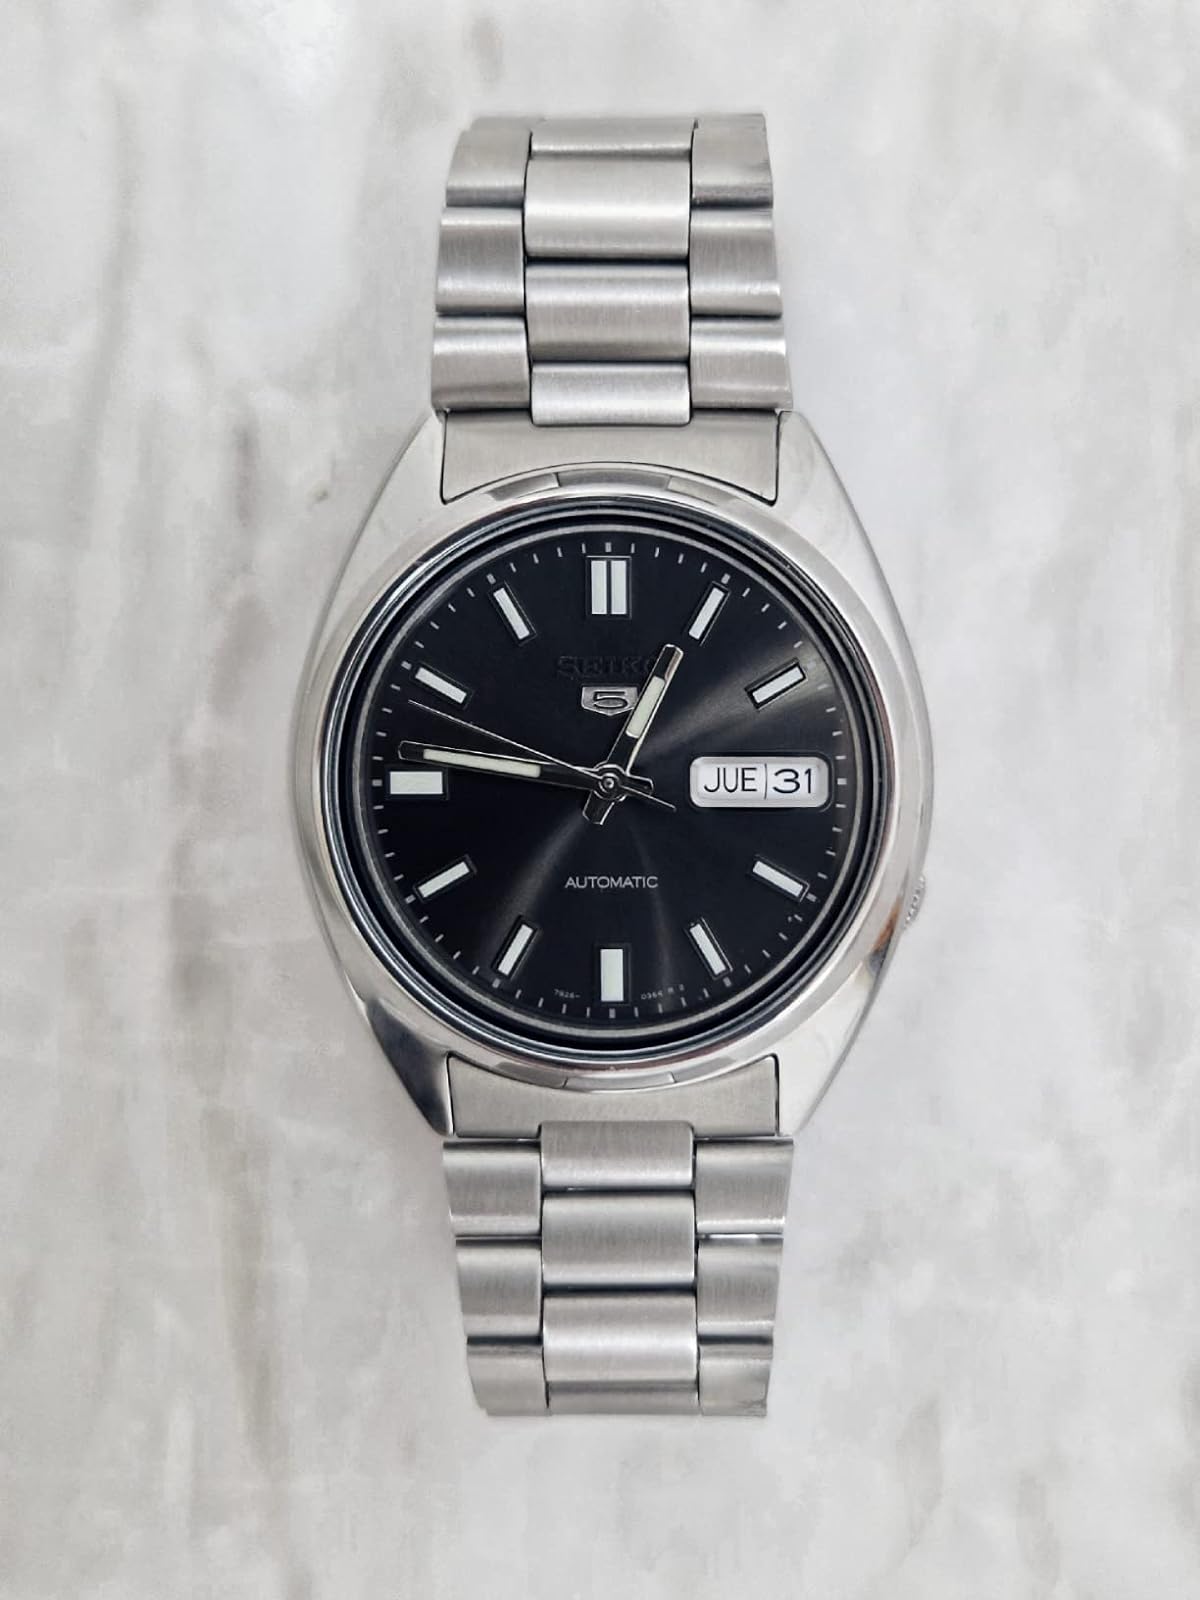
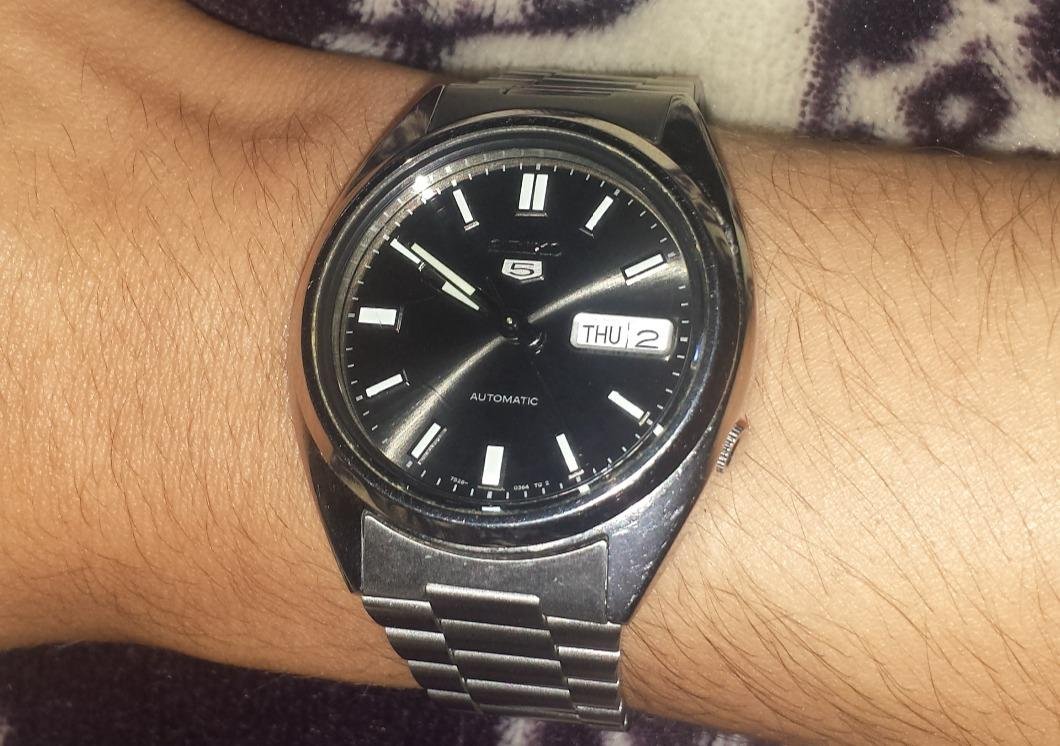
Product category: accessories_watch
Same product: yes